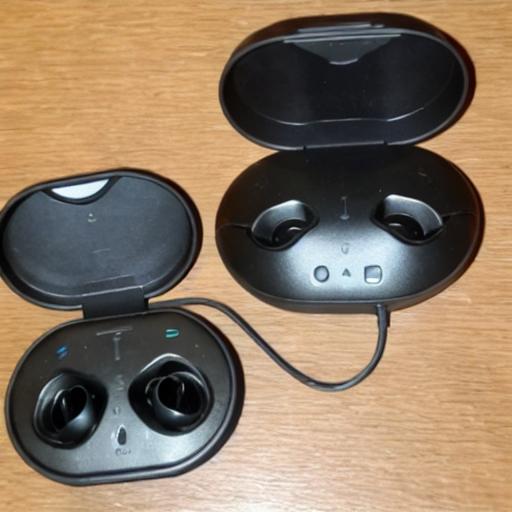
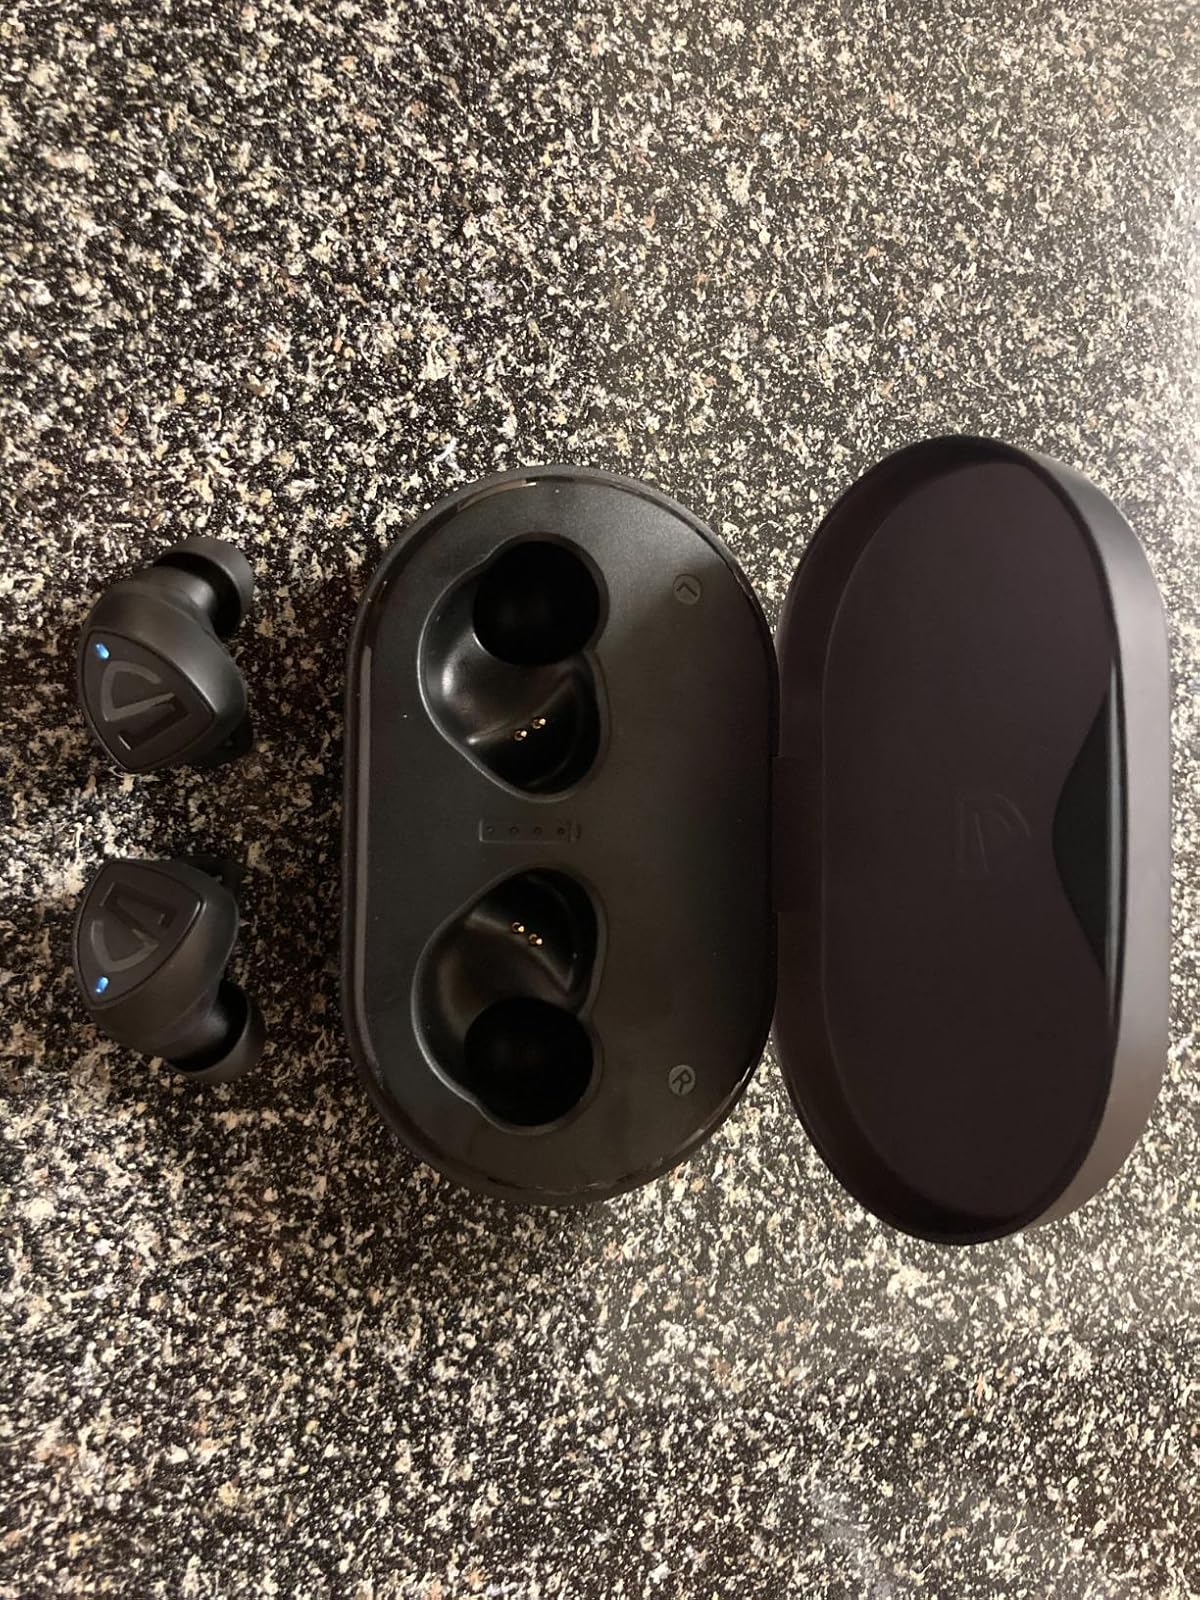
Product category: earbuds
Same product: no